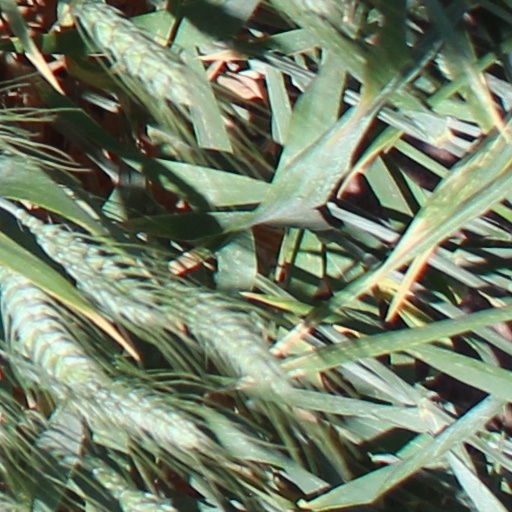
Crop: wheat